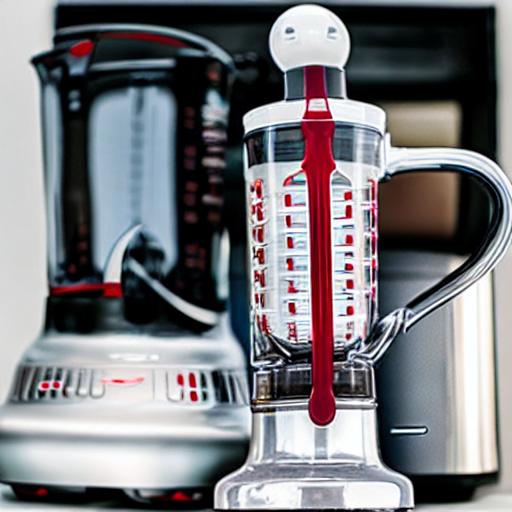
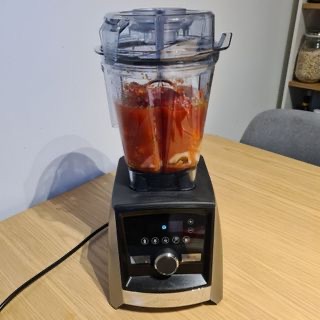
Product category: items_blender
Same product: no